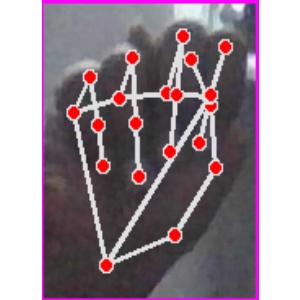
अक्षर: न